Binningen, Switzerland

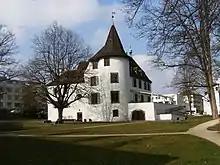
Binningen Castle

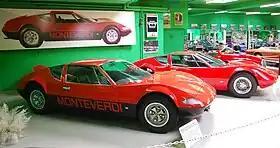
Monteverdi Automuseum

In the 2007 federal election the most popular party was the SP which received 27.44% of the vote. The next three most popular parties were the SVP (23.72%), the FDP (20.63%) and the Green Party (13.05%). In the federal election, a total of 5,240 votes were cast, and the voter turnout was 52.7%.